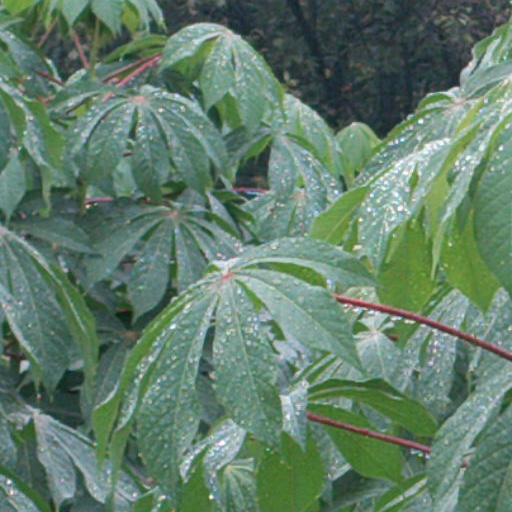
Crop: cassava